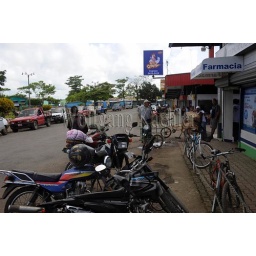
Costa rica, town of upala, street scene, bicycles and motor bikes parked in front of pharmacy